Manx Grand Prix

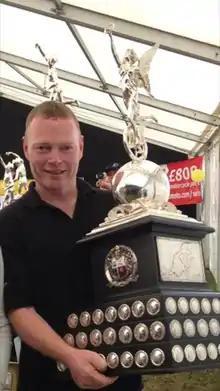
The late Gary Carswell, Senior race winner in 1997, with the A.B. Crookall Trophy

'King of the Mountain' Joey Dunlop, the second most successful TT rider of all time with 26 victories, also tried his hand at the MGP on a Classic Aermacchi and achieved a podium finish.